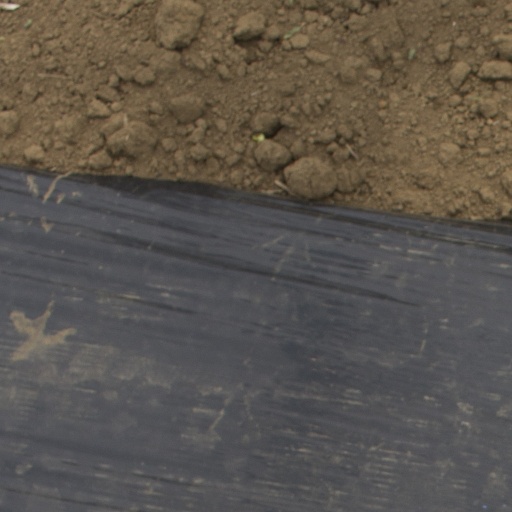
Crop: Jerusalem artichoke